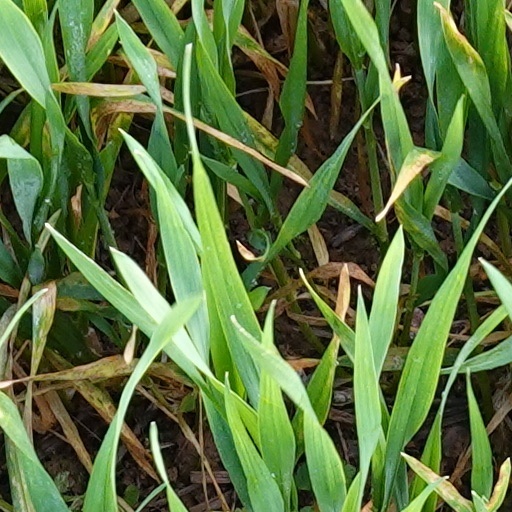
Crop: wheat